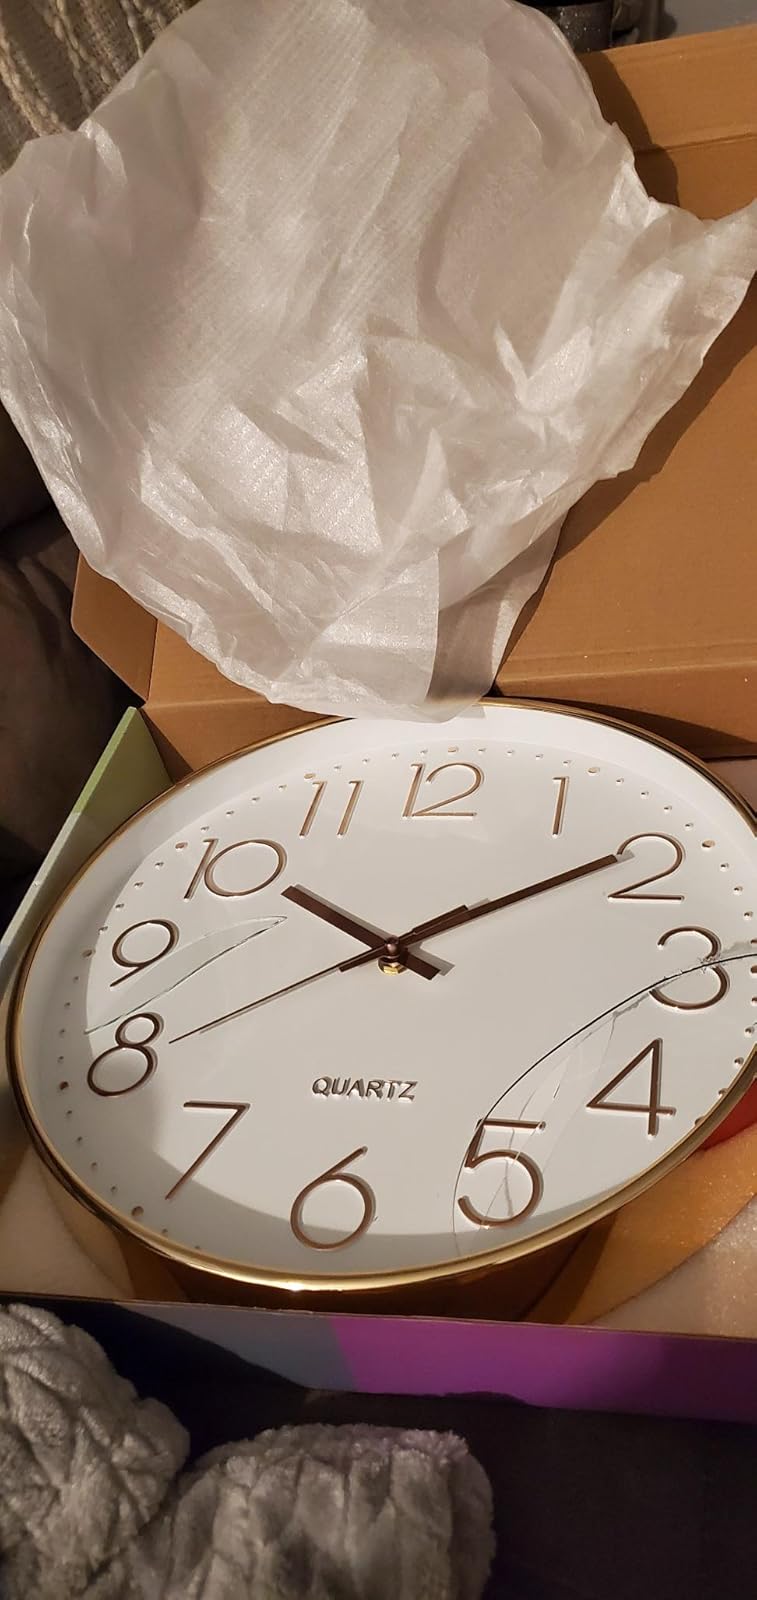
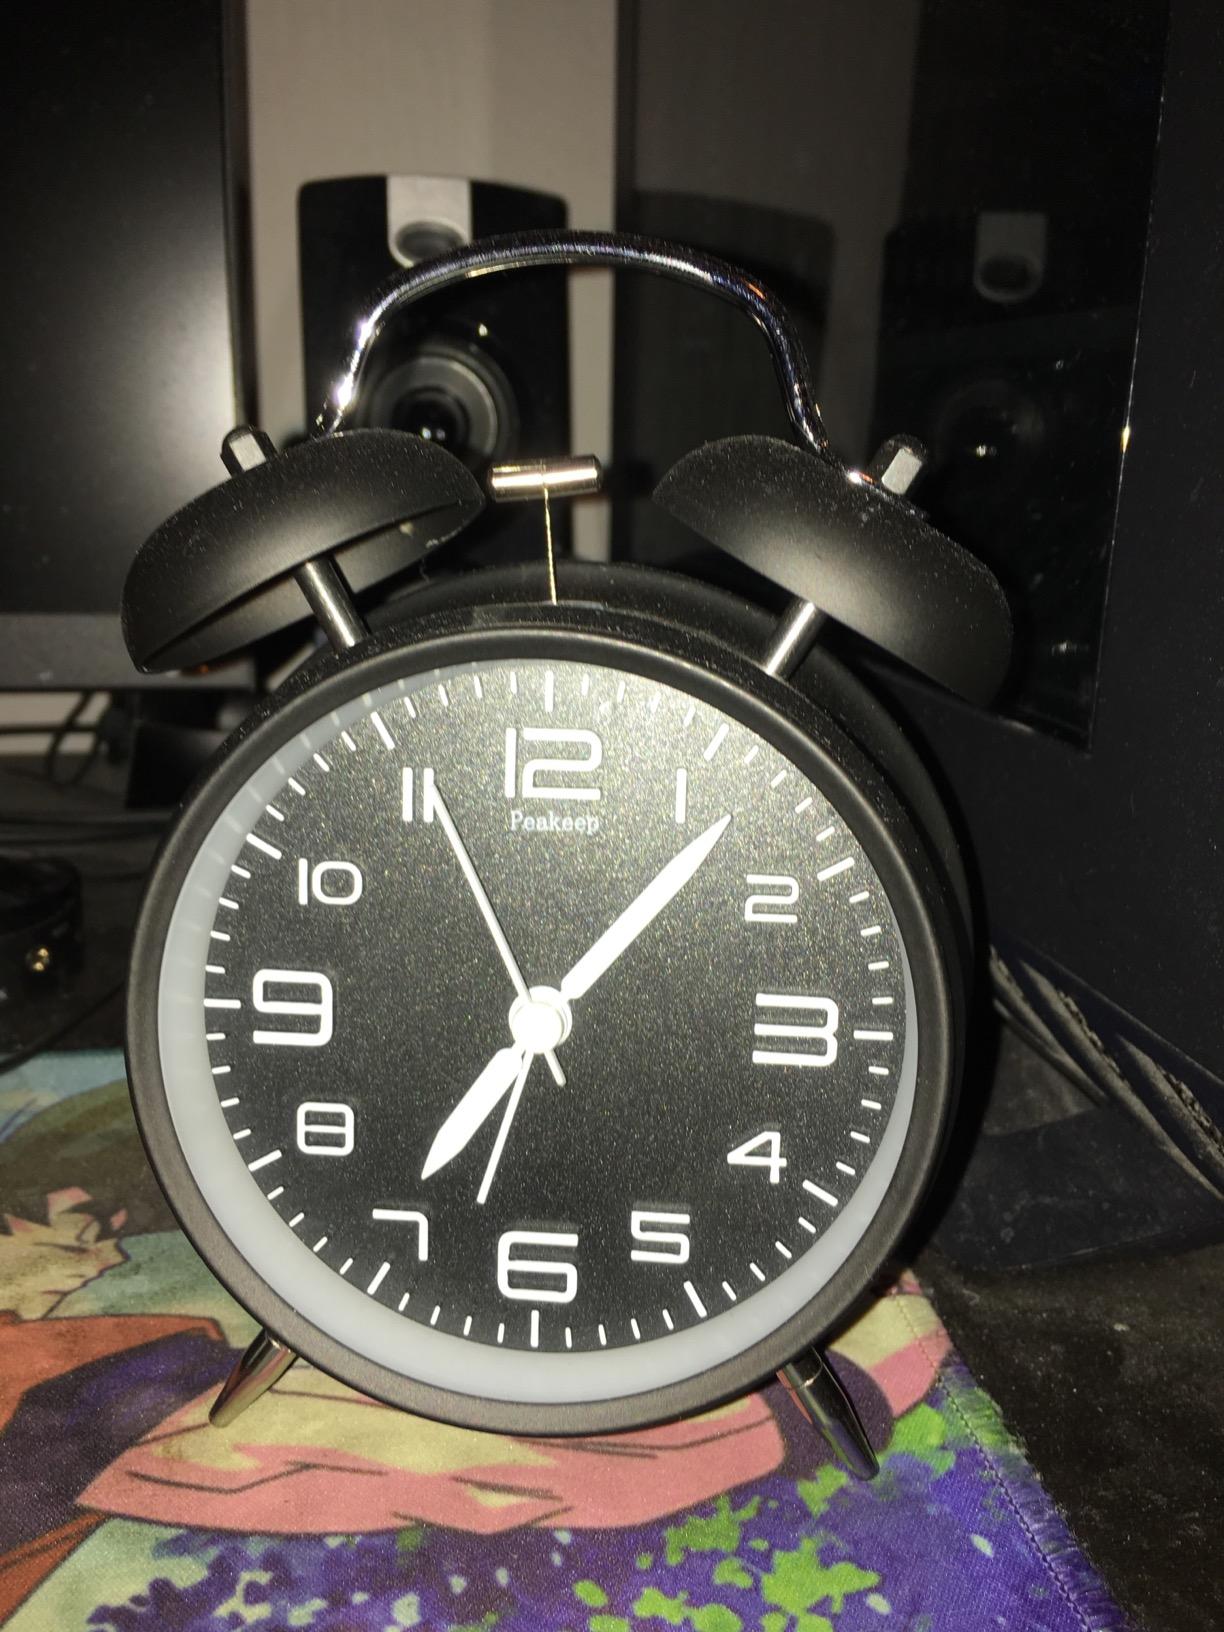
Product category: clock
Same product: no